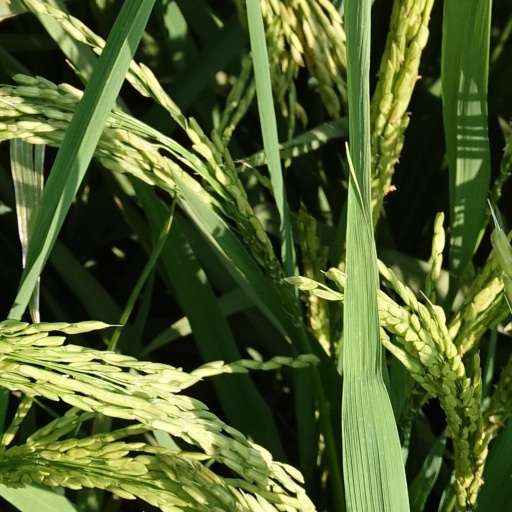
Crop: rice